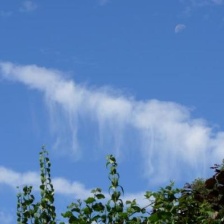
Cloud type: Altocumulus